Portia (The Merchant of Venice)

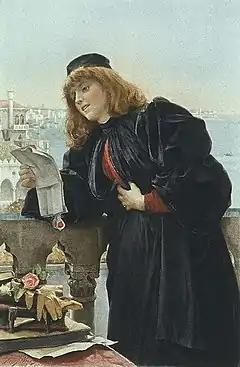
"Portia" (1888) by Henry Woods

In Shakespeare's play, Portia is a wealthy heiress in Belmont. She is bound by a lottery outlined in her father's will, which allows potential suitors to choose one of three caskets made of gold, silver, and lead, respectively. If they choose the correct casket containing Portia's portrait and a scroll, they win her hand in marriage. Portia is glad when two suitors, one driven by greed and another by vanity, fail to choose correctly. She favors Bassanio, a young but impoverished Venetian noble.